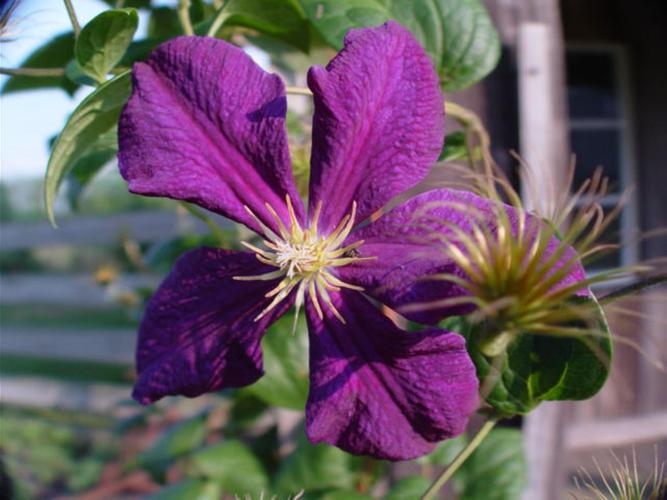
Label: clematis